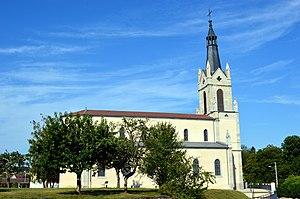
L'église Saint-Martin de Noironte durant l'été 2018. Vue depuis le verger sur la façade est.
Noironte est une commune française située dans le département du Doubs en région Bourgogne-Franche-Comté.